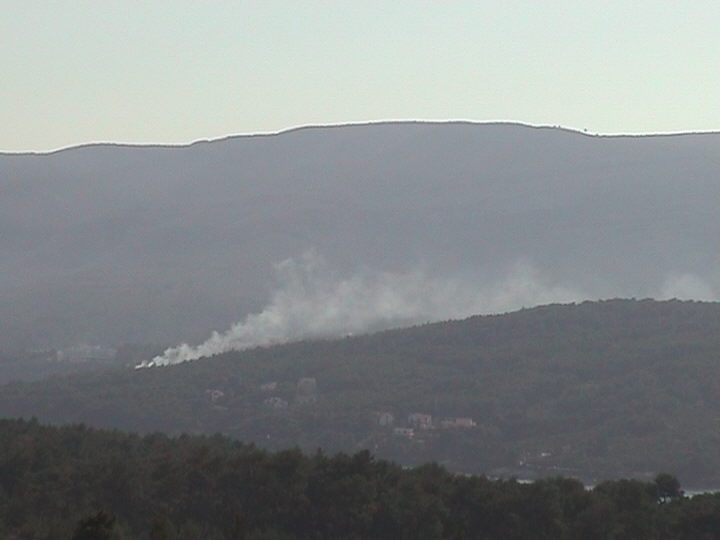
Fire: no
Smoke: yes